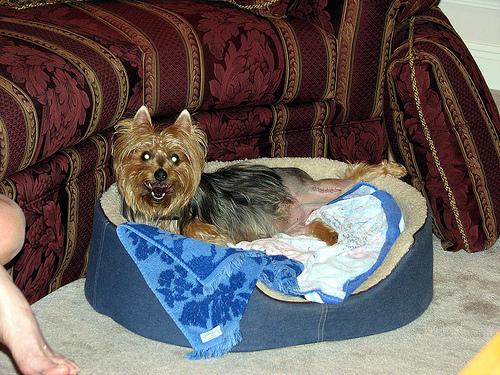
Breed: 202-n000020-Australian_terrier